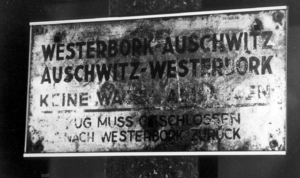
L'histoire des Juifs aux Pays-Bas commence après l'expulsion des Juifs d'Espagne en 1482, quand les premiers Marranes arrivent aux Pays-Bas en 1593 qu'une importante communauté juive se développe dans ce pays. Elle participe grandement à la prospérité du pays jusqu'au xxᵉ siècle quand elle est exterminée lors de l'occupation nazie du pays. Aujourd'hui, il subsiste une communauté juive d'environ 29 900 personnes.